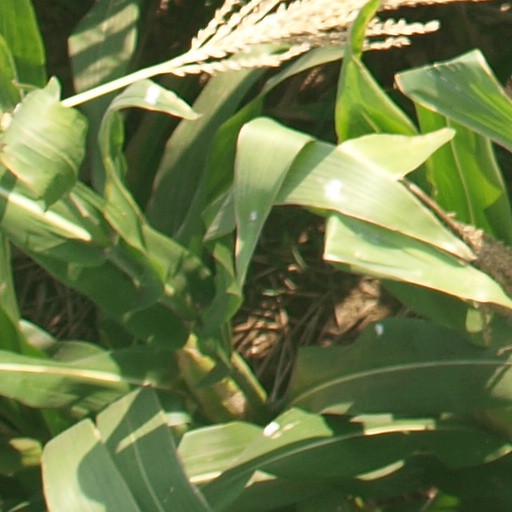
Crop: maize; corn